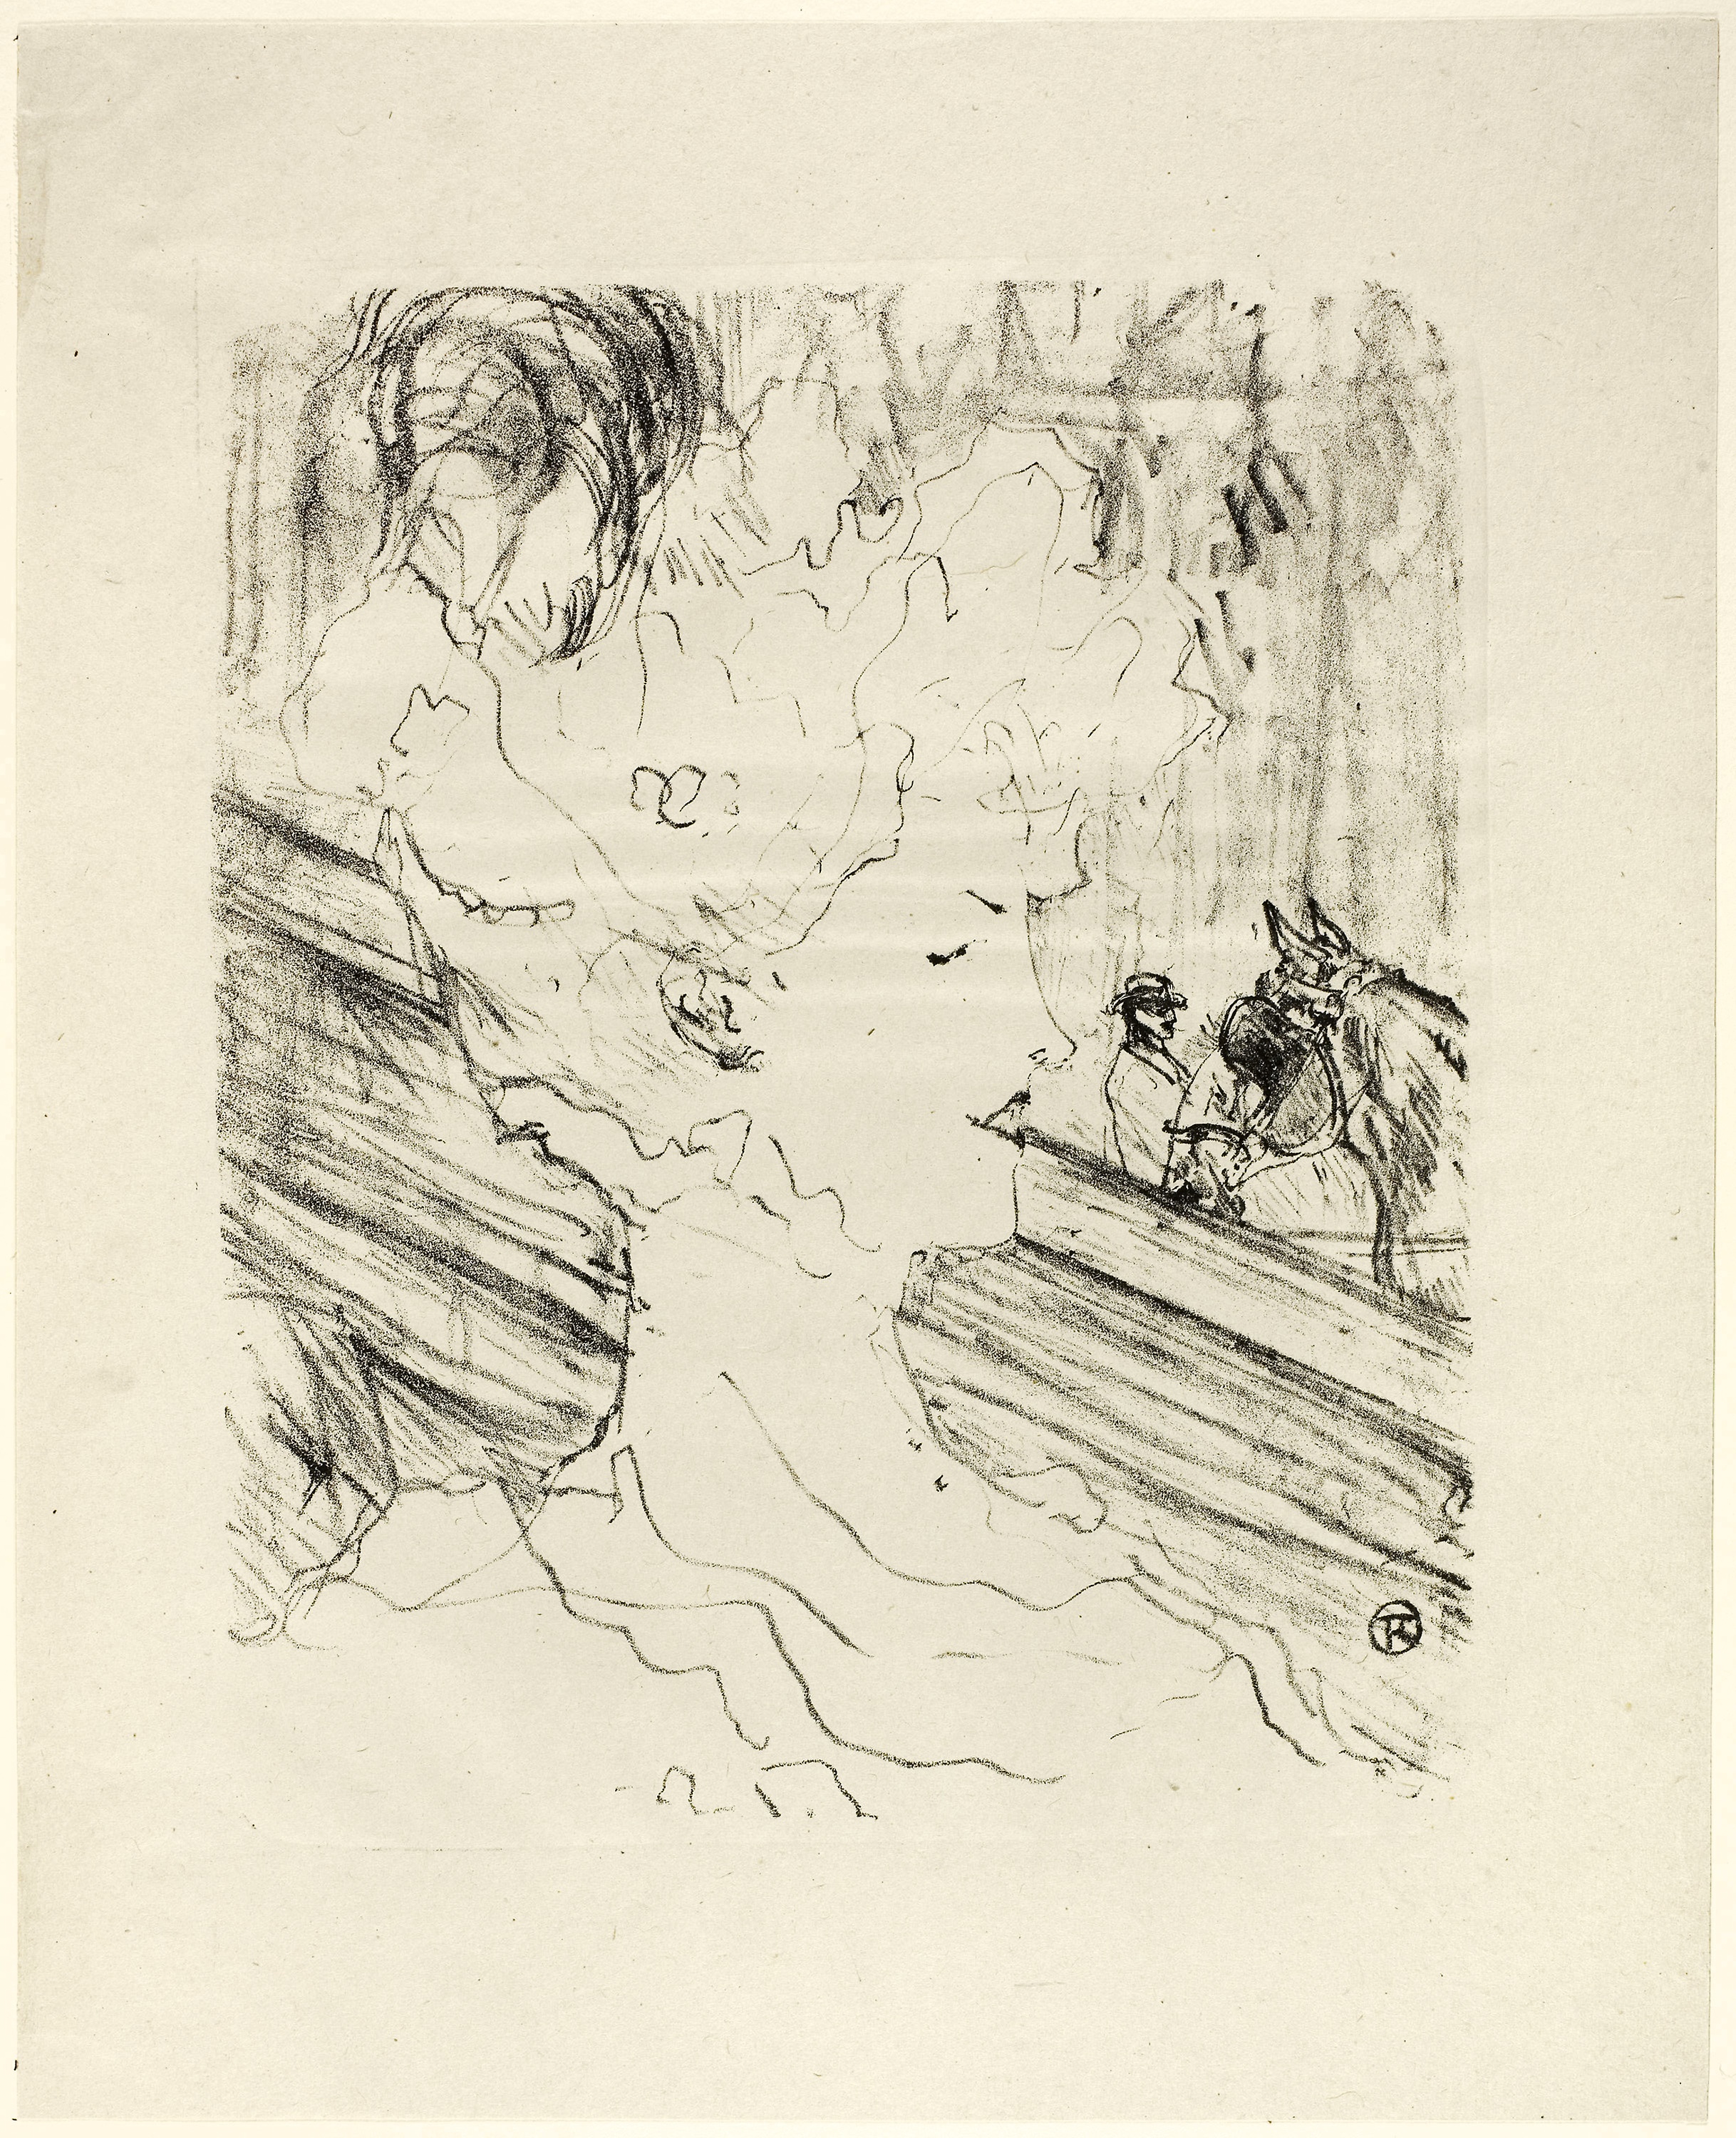
art, text, drawing, sketch, black and white, figure drawing, illustration, artwork, line, font, design, visual arts, printmaking, portrait, paper, self portrait, jaw, monochrome, modern art